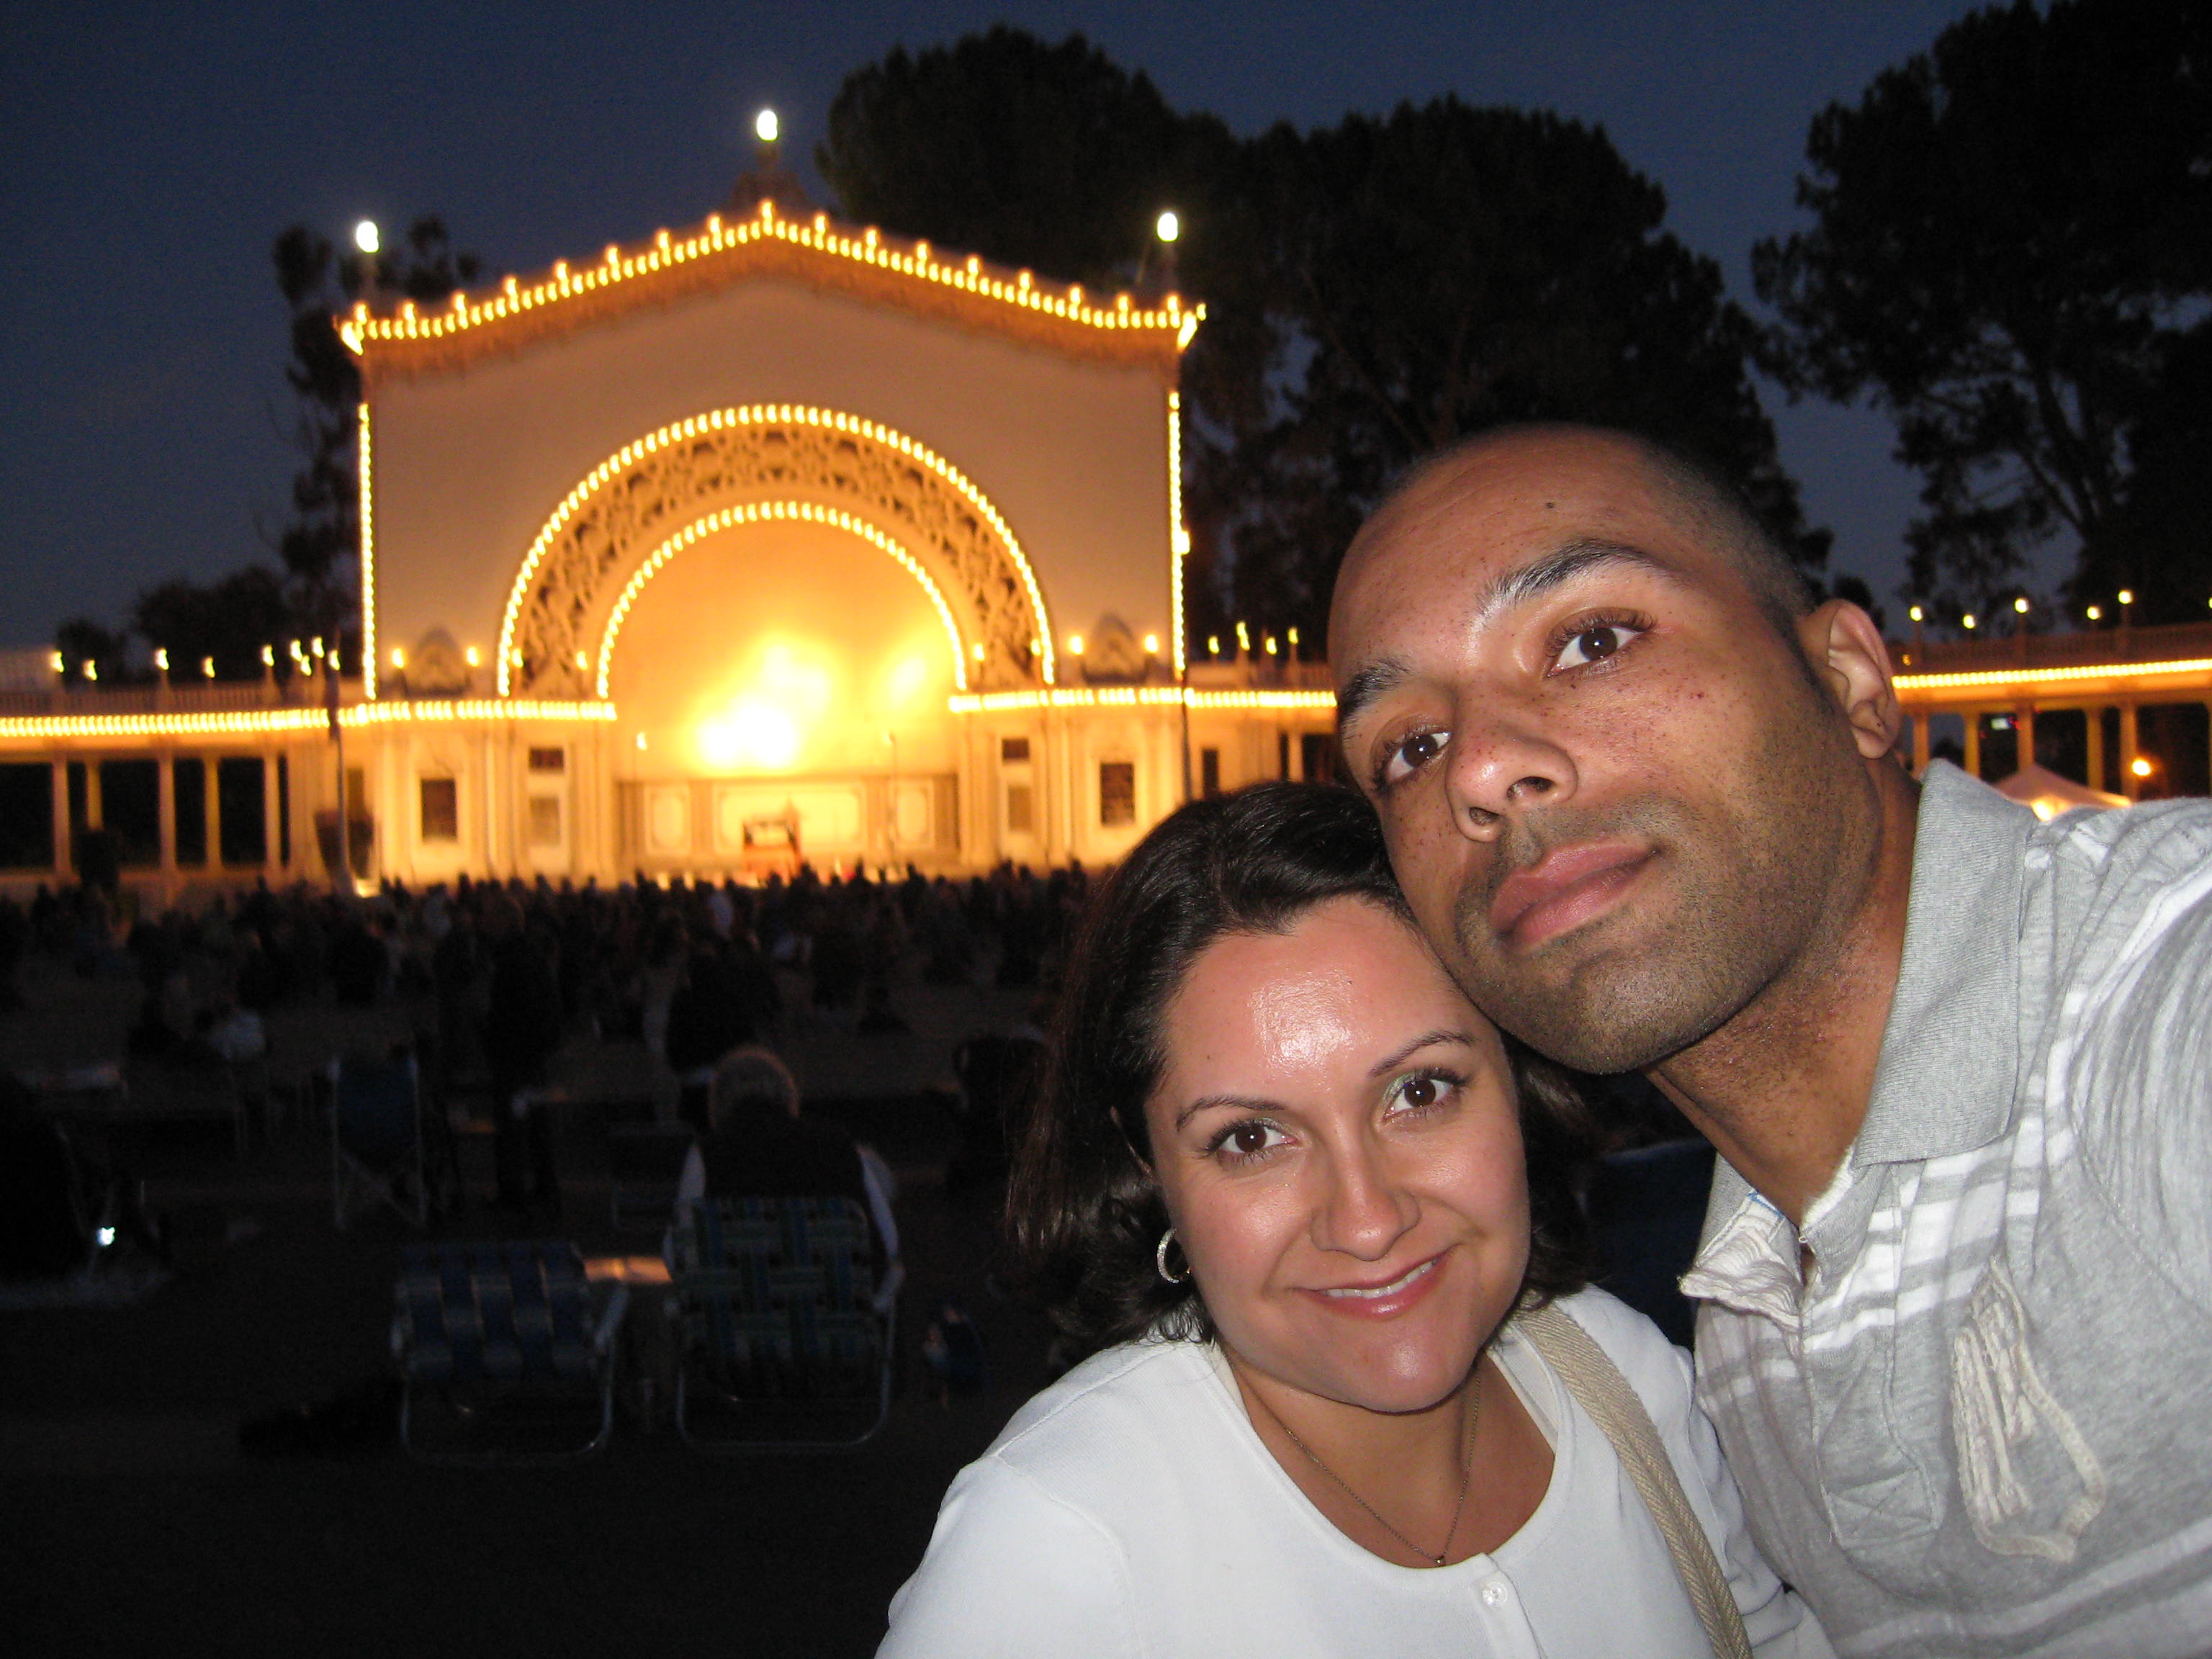
people, love, park, couple, romance, marriage, smile, creativecommons, san, happy, relationship, pavillion, organ, ca, couples, diego, balboa